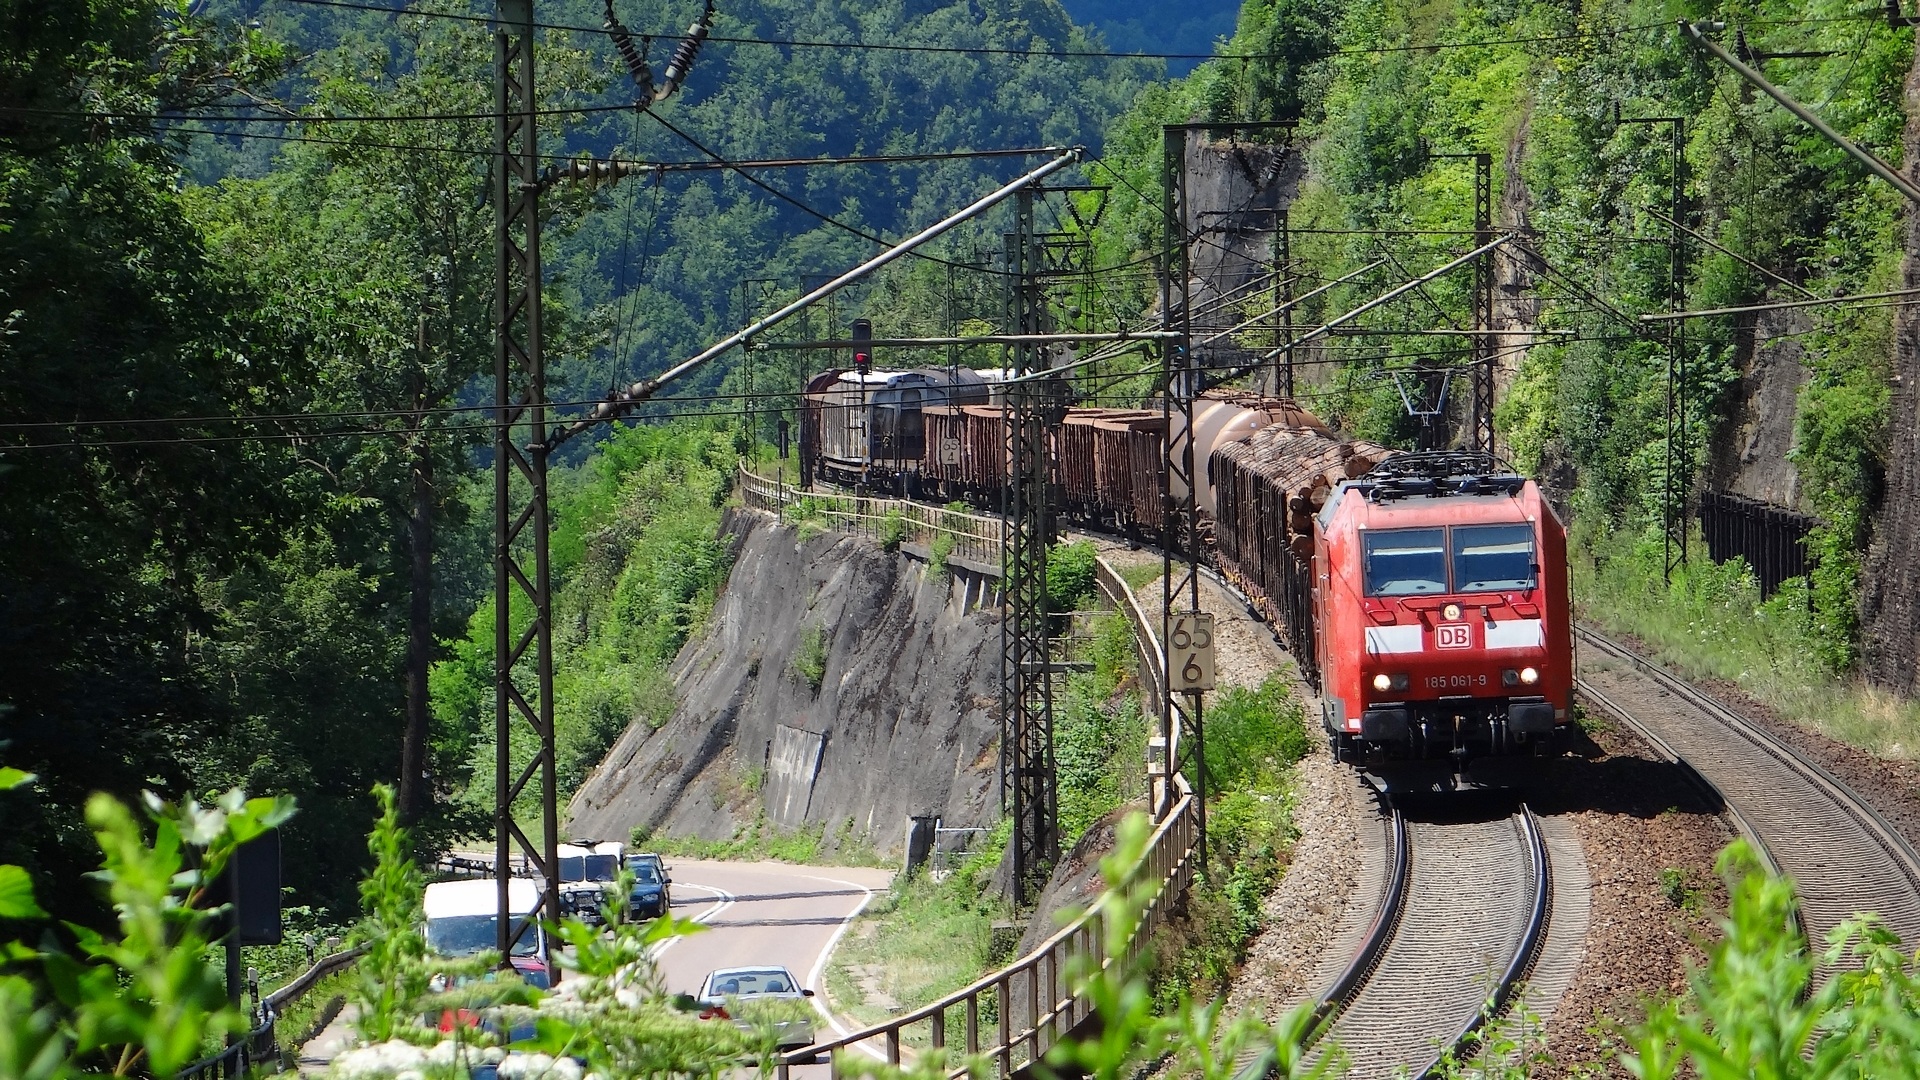
track, train, transport, vehicle, waterway, public transport, funicular, rail transport, freight train, rolling stock, geological phenomenon, geislingen climb, fils valley railway, kbs 750